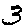
Label: 3